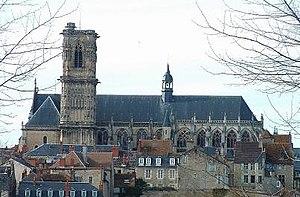
La cathédrale Saint-Cyr-et-Sainte-Julitte de Nevers est une cathédrale catholique romaine située à Nevers dans la Nièvre en Bourgogne. Elle est dédiée à saint Cyr, martyr en 304 à l’âge de trois ans, et à sa mère sainte Julitte également martyre.
Cet article présente la liste des évêques de Nevers.
Les listes suivantes recensent les cathédrales catholiques de France.